Charles X of France

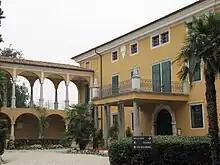
The Coronini Cronberg Palace in Gorizia, where Charles X spent the last month of his life

While the king retained the liberal charter, Charles patronised members of the ultra-royalists in parliament, such as Jules de Polignac, the writer François-René de Chateaubriand and Jean-Baptiste de Villèle. On several occasions, Charles voiced his disapproval of his brother's liberal ministers and threatened to leave the country unless Louis XVIII dismissed them. Louis, in turn, feared that his brother's and heir presumptive's ultra-royalist tendencies would send the family into exile once more (which they eventually did).